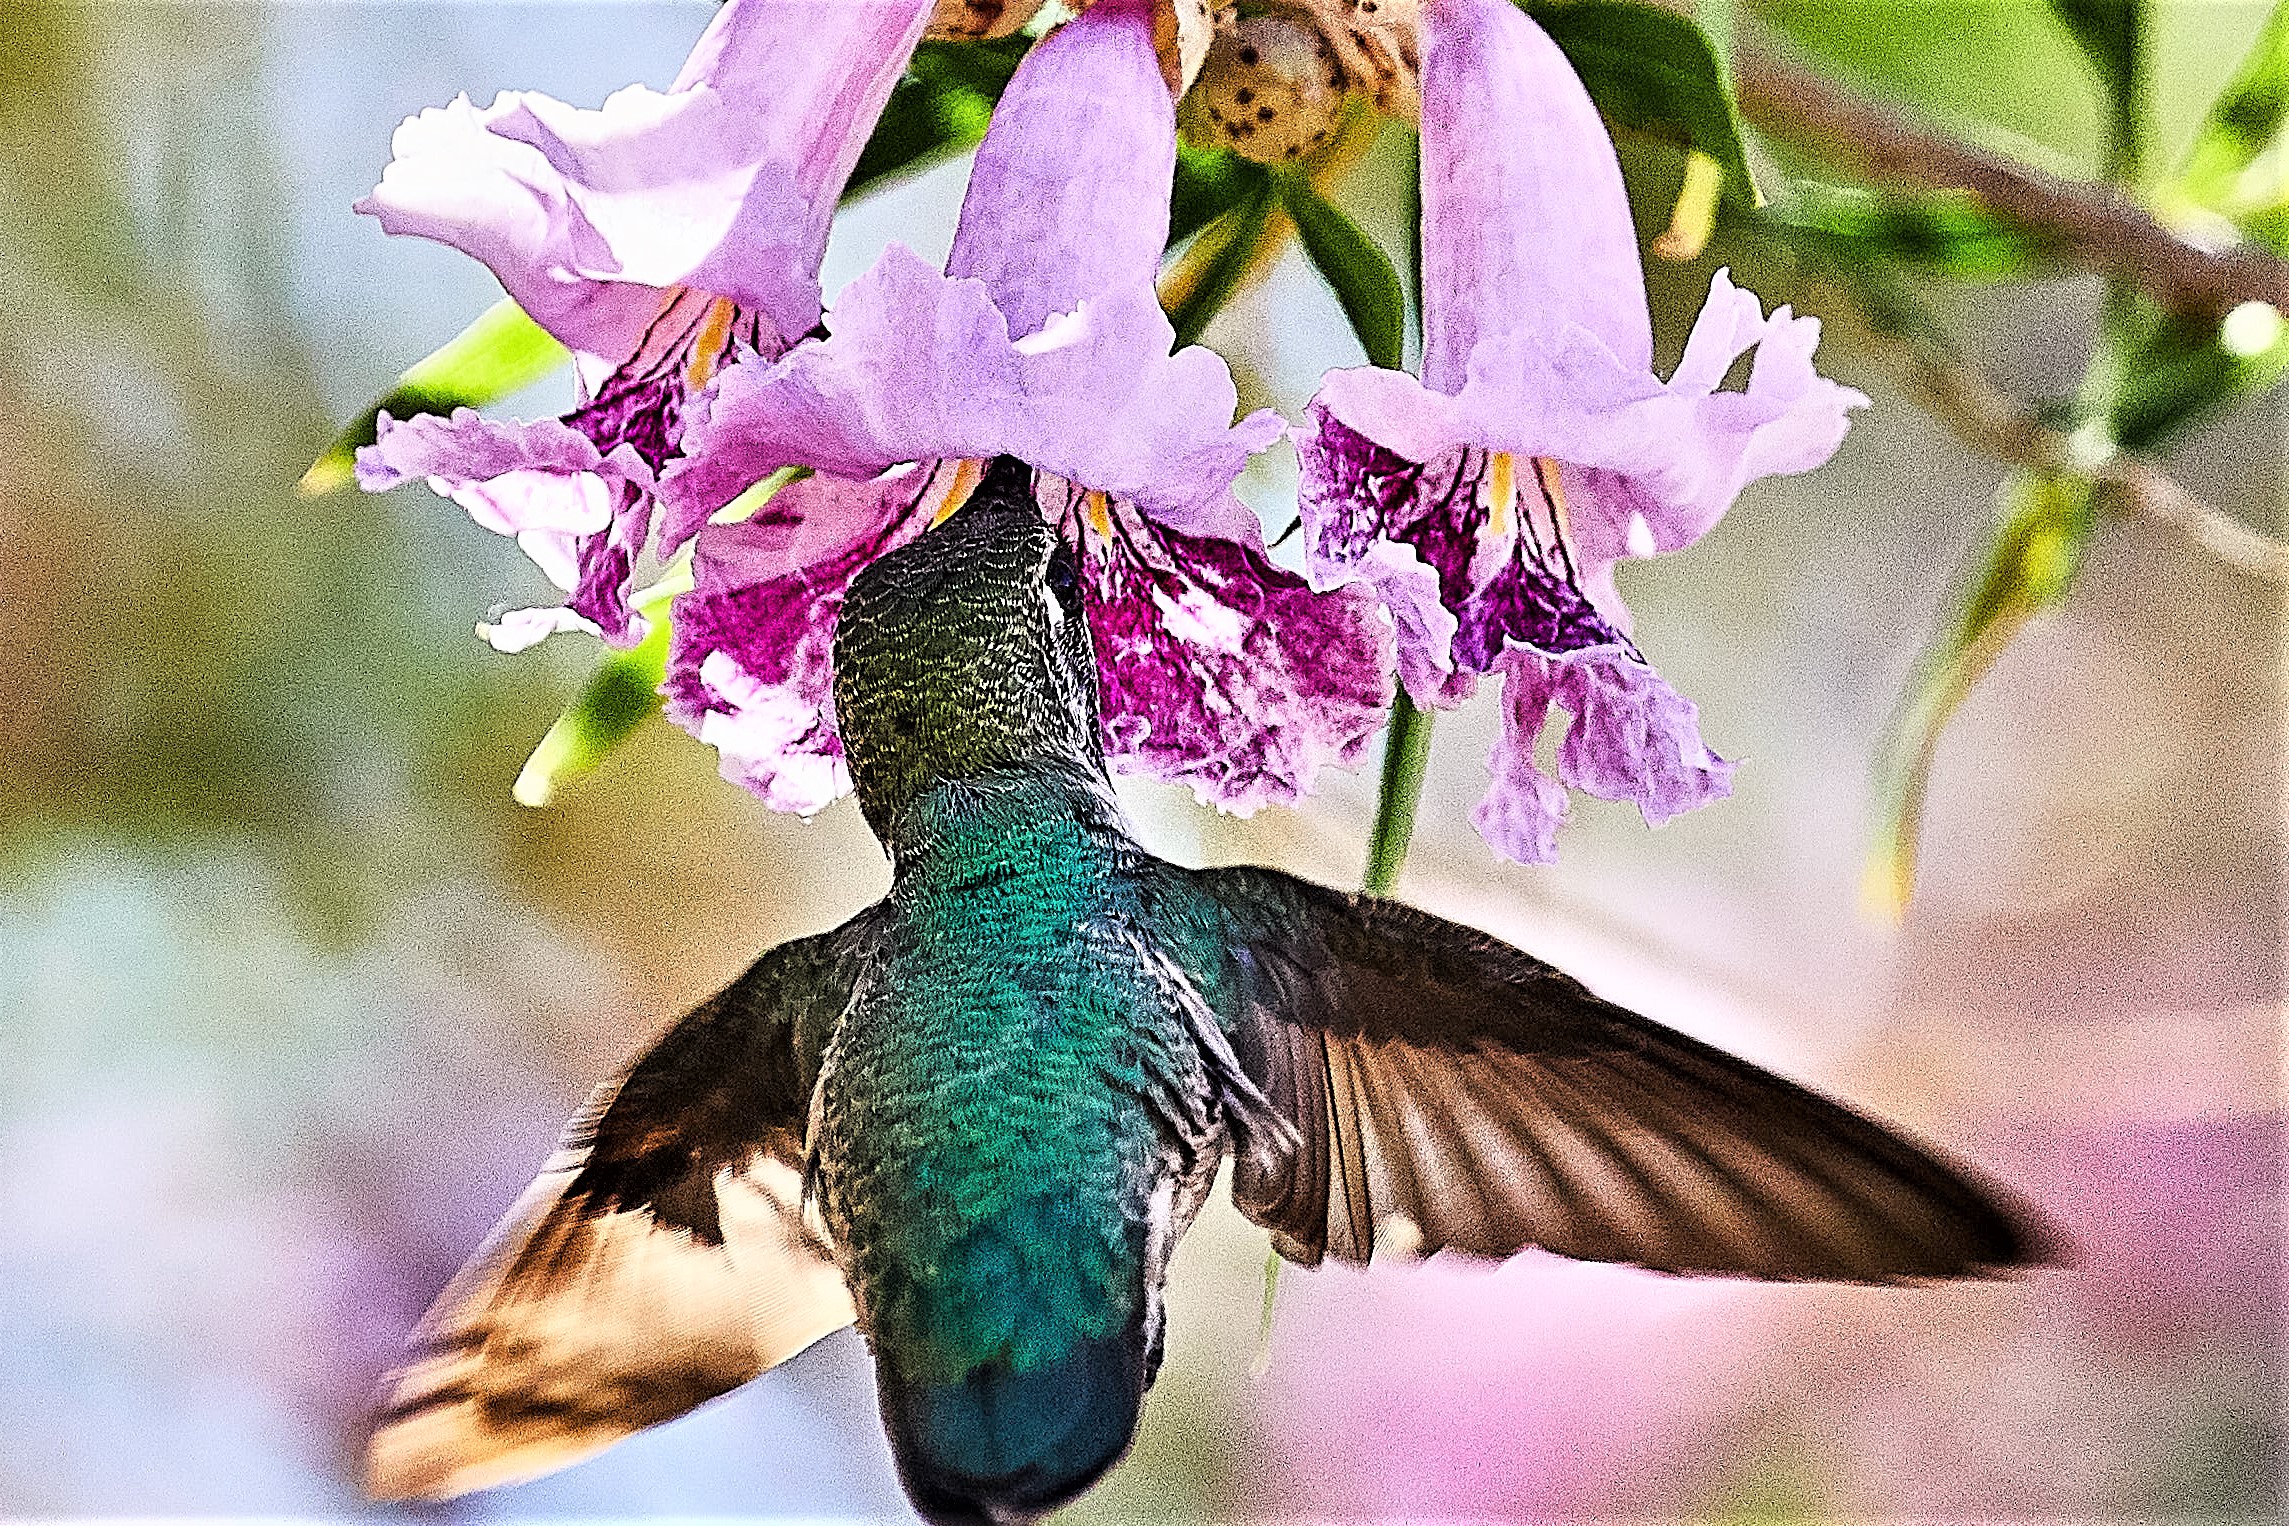
hummingbird, flower, plant, bird, pollinator, purple, petal, terrestrial plant, beak, wing, feather, tail, flowering plant, spring, magenta, wildlife, pollen, insect, moth orchid, art, cattleya, orchids of the philippines, macro photography, tree, lily family